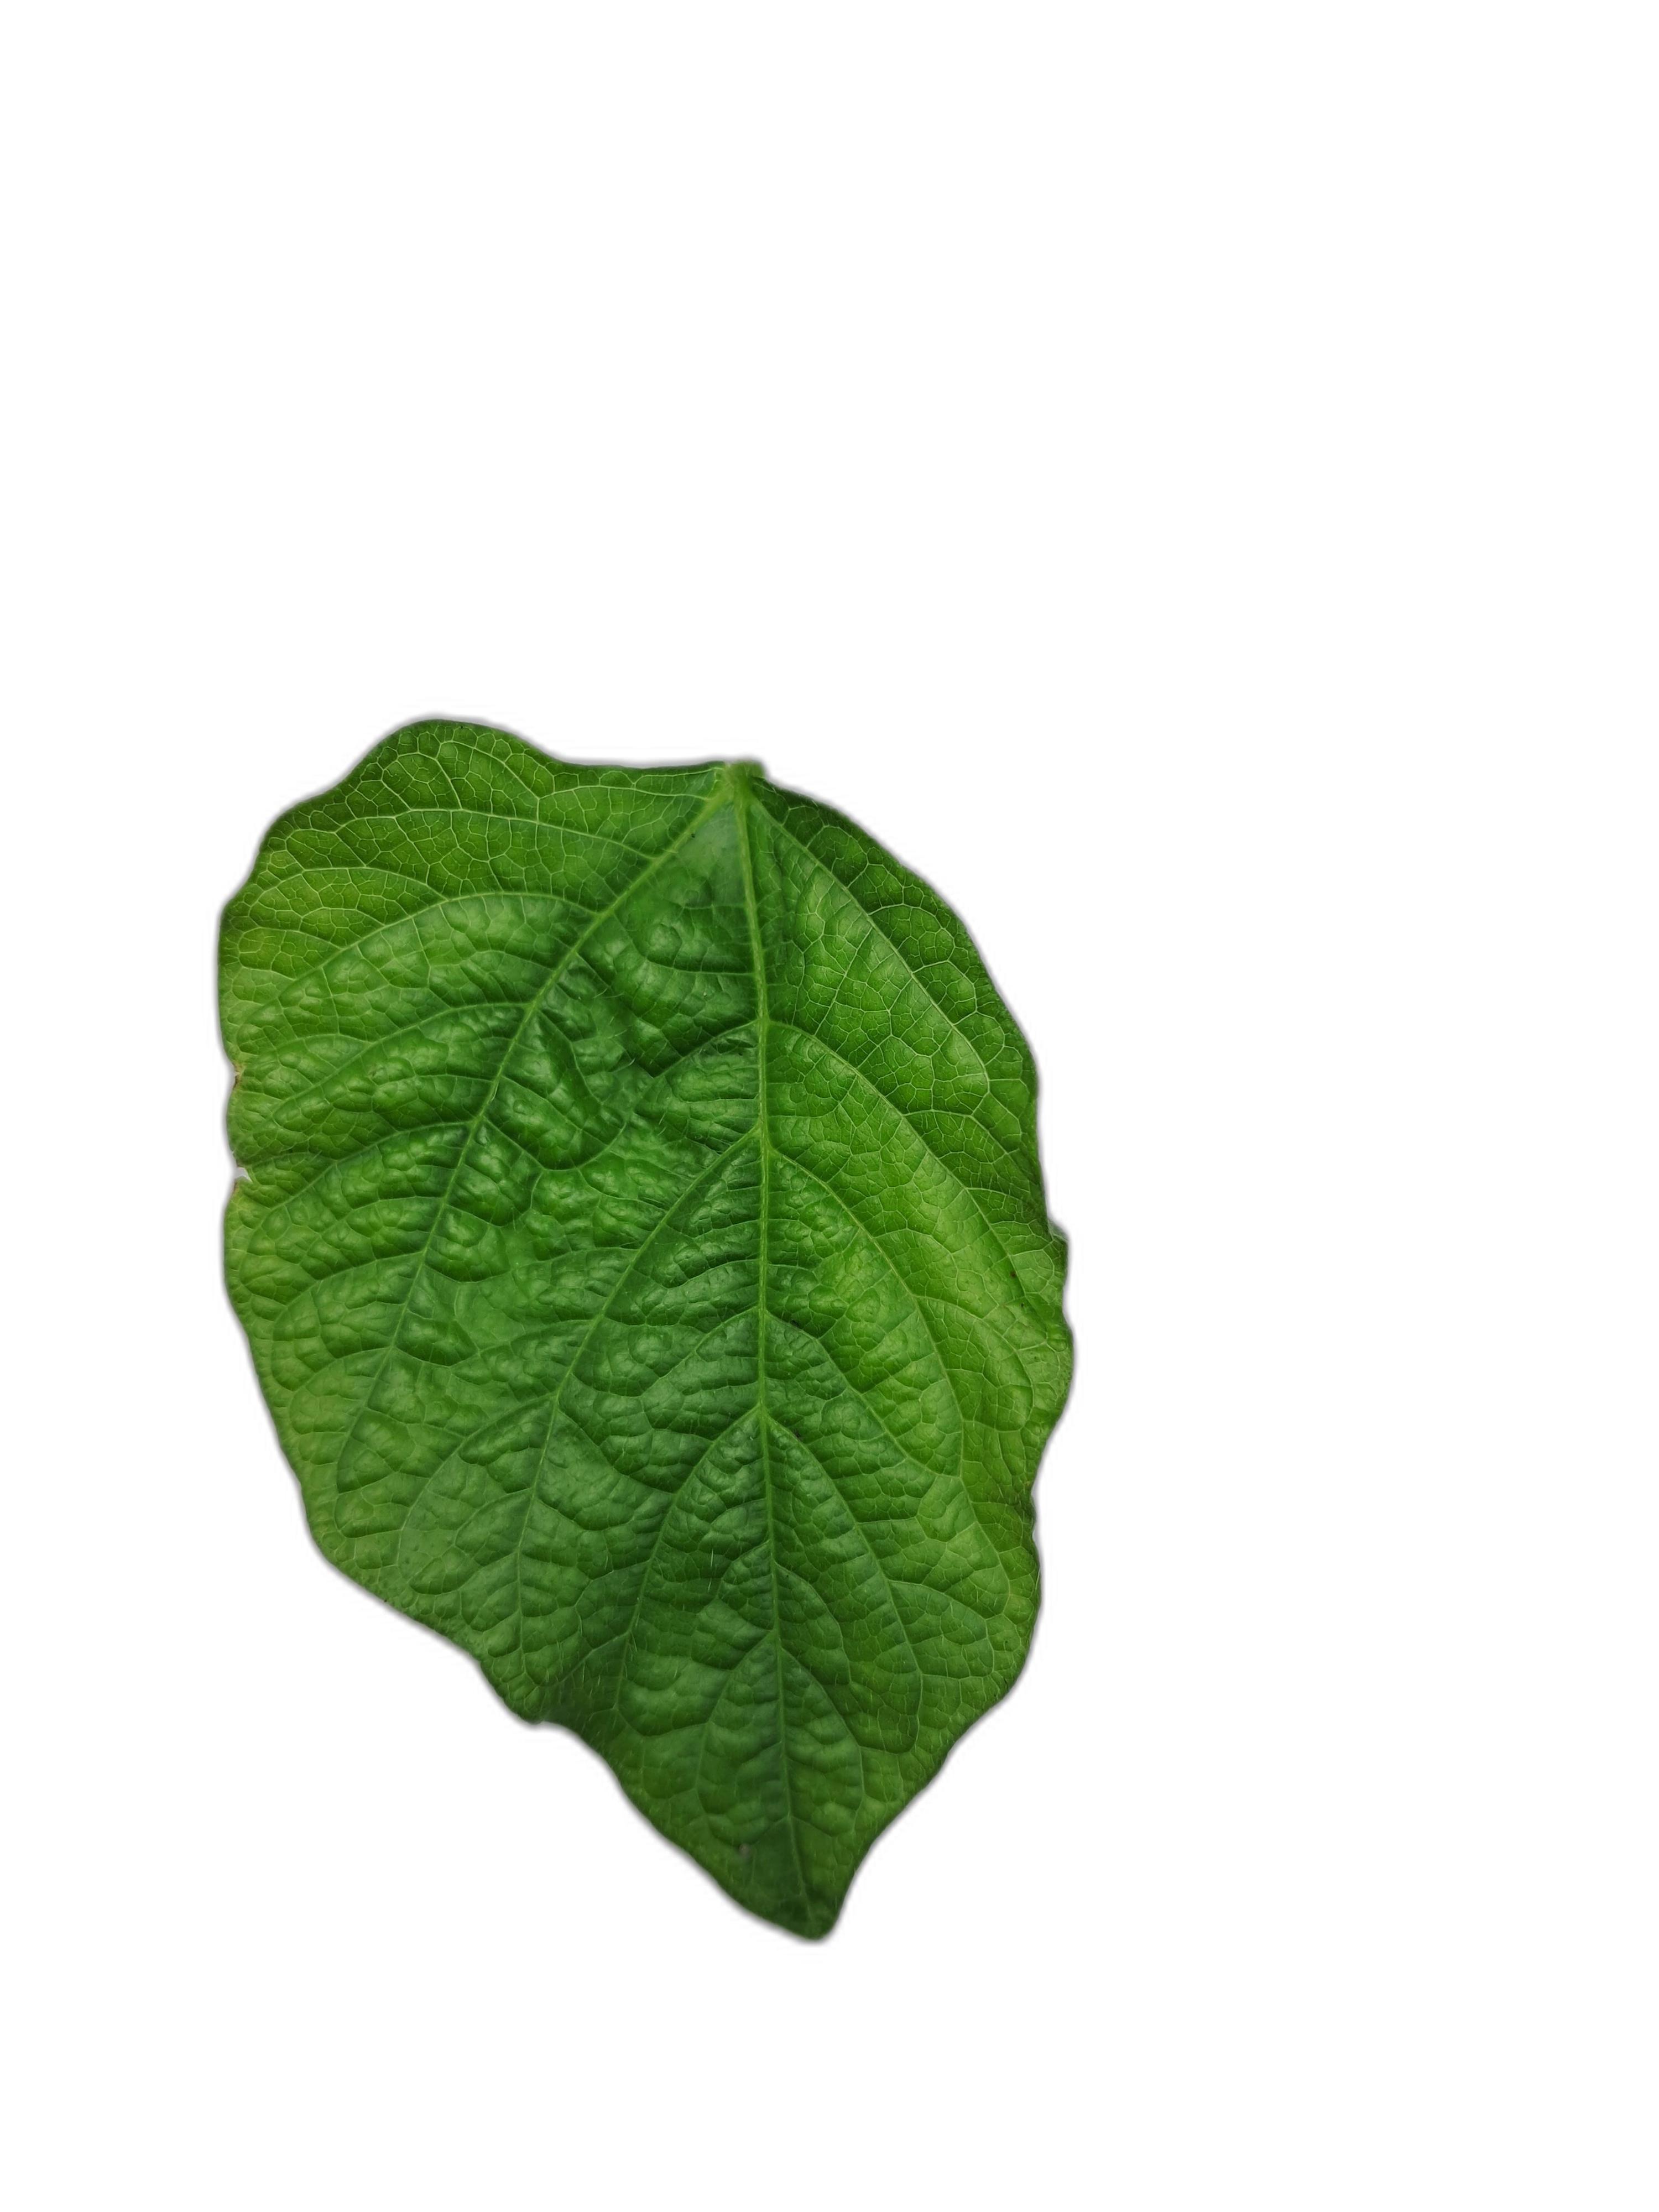
Label: Leaf Crinkle